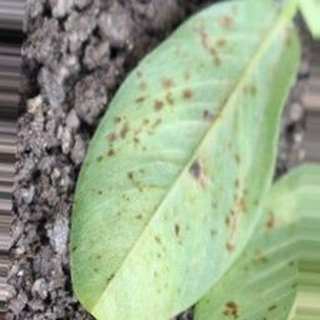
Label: groundnut_rust